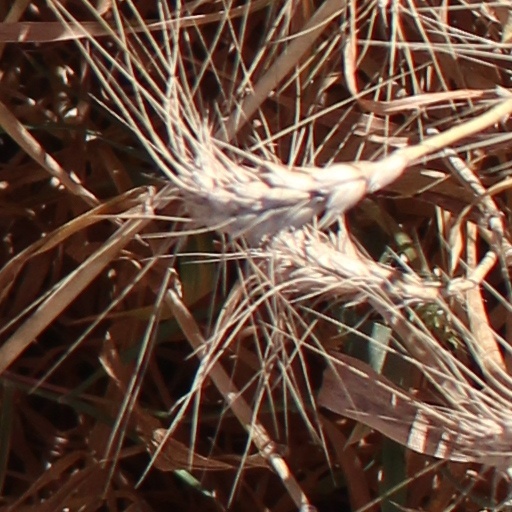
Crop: wheat